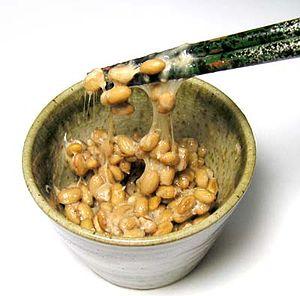
La graine de soja est une graine oléoprotéagineuse, comestible, produite par le soja, une plante annuelle originaire d’Asie orientale, nommée Glycine max Merr., de la famille des Fabaceae.
Le nattō est un aliment japonais traditionnel à base de graines de soja fermentées, consommé le plus souvent comme accompagnement du riz nature dans la cuisine japonaise, notamment au petit déjeuner.